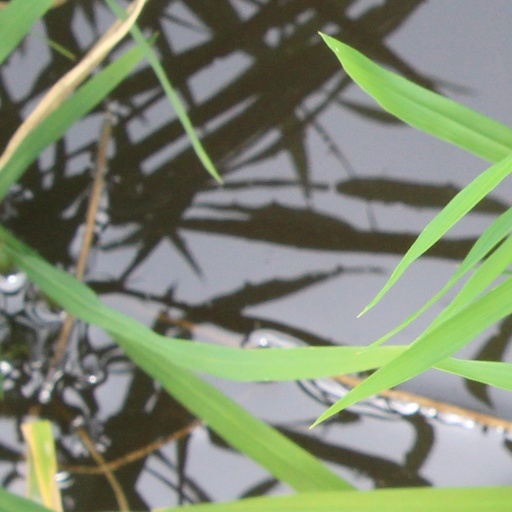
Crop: rice